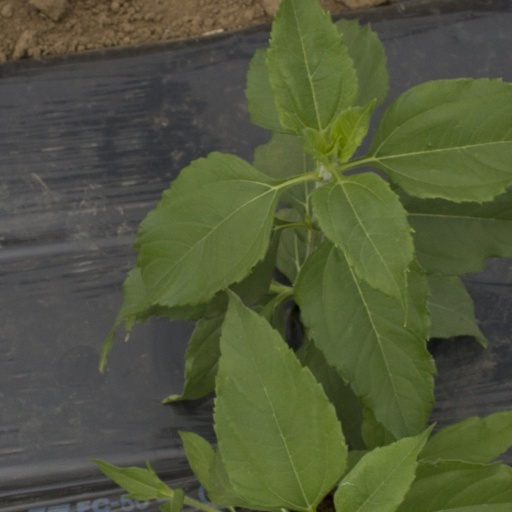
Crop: Jerusalem artichoke